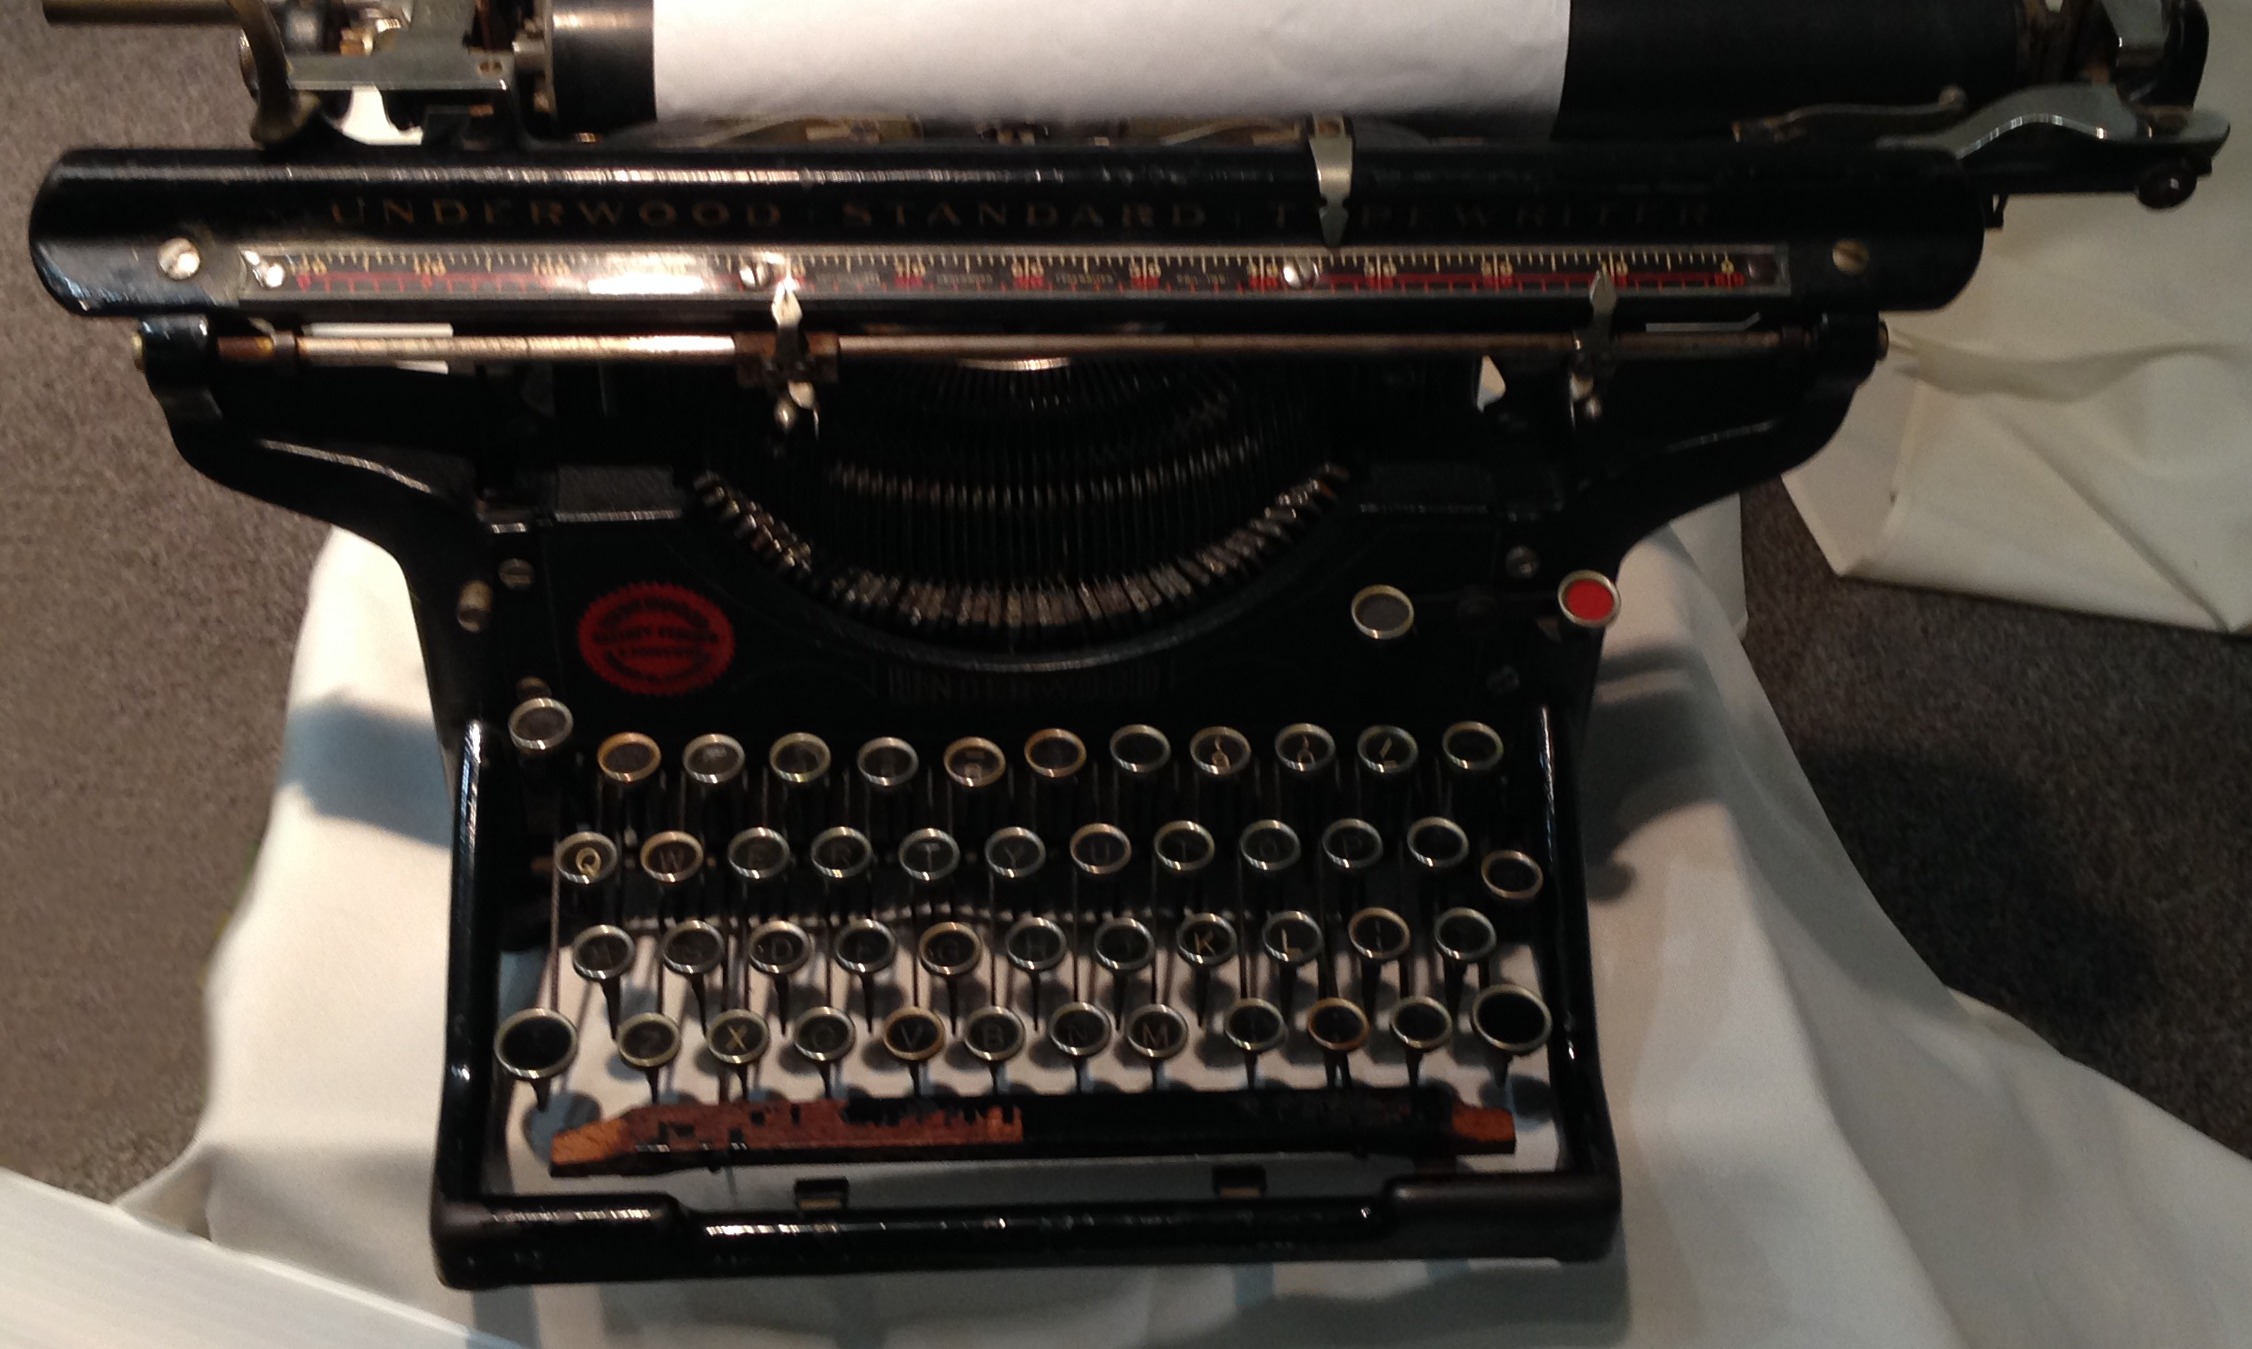
keyboard, technology, vintage, antique, old, typewriter, equipment, letter, alphabet, metal, machine, writer, bumper, type, underwood, obsolete, automotive exterior, office equipment